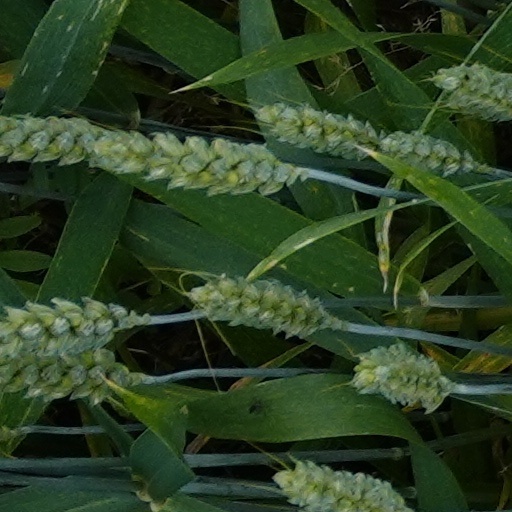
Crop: wheat